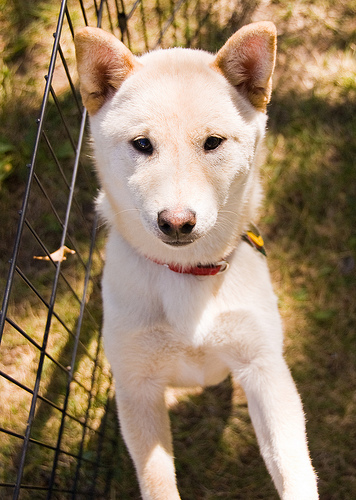
Animal: dog
Breed: shiba_inu